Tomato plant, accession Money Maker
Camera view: tilt-top (135 deg); turntable rotation: 300 degrees
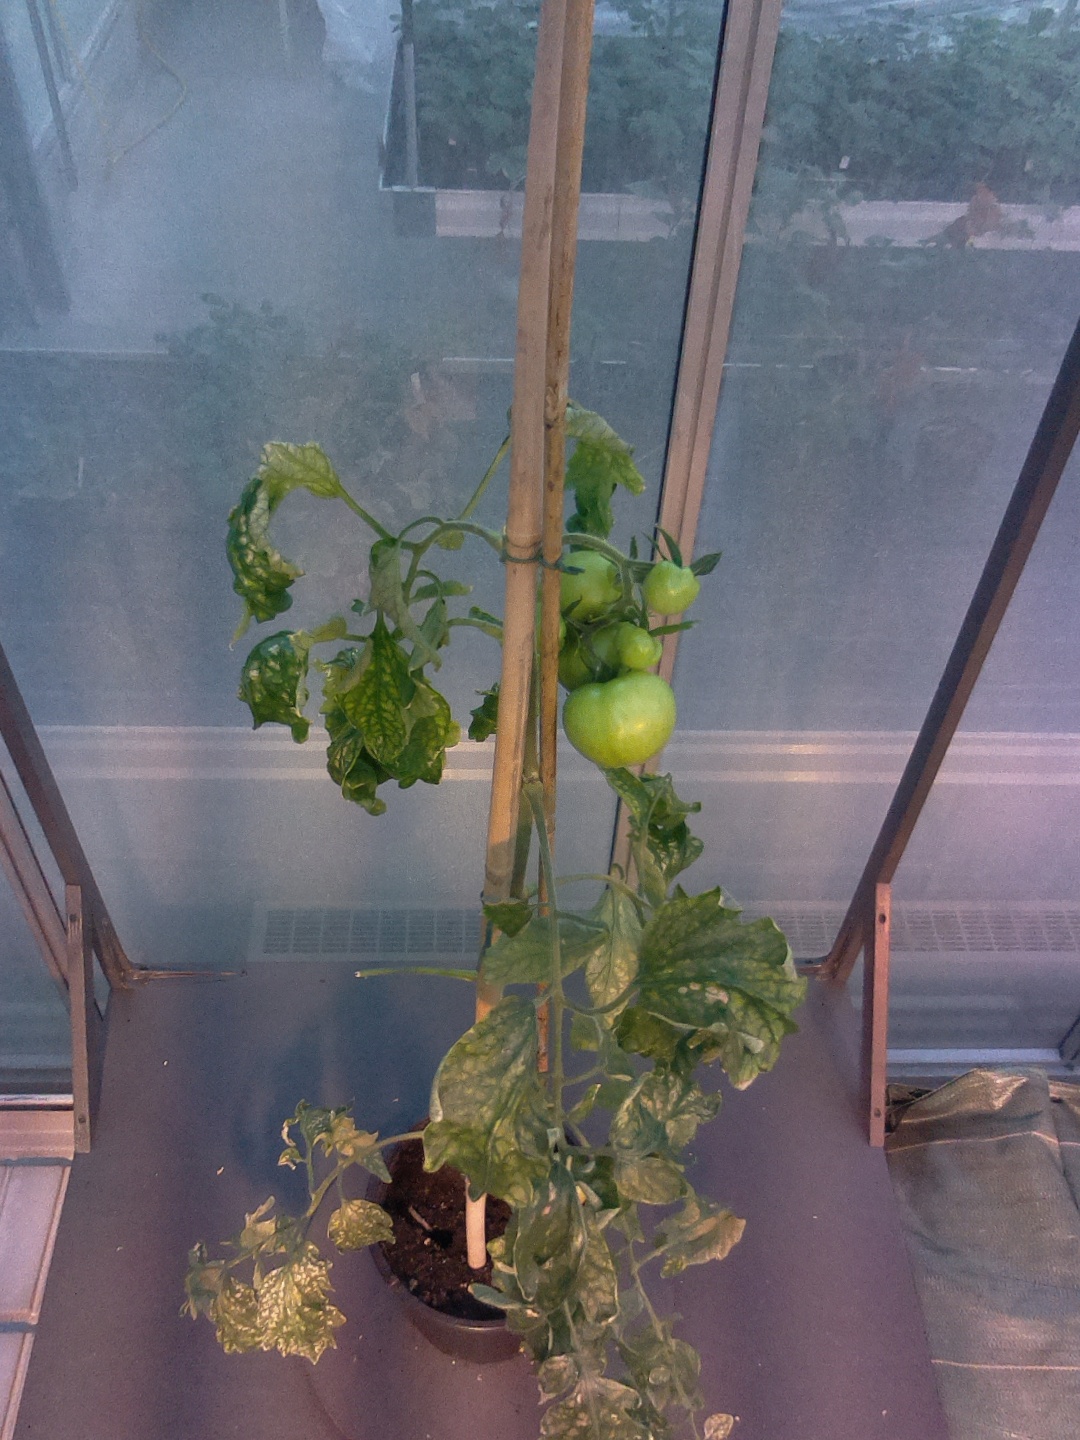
BBCH growth stage 78: 80% -90% of final fruit size